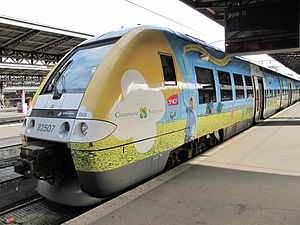
SNCF B 82500
B82500 på Gare de l'Est i Paris.
SNCF B 82500 er et hybrid multi-system elektro-diesel togsæt af AGC typen, bygget af Bombardier for SNCF. Det er stand til at operere med diesel-elektrisk traktion på ikke-elektrificerede strækninger og på 1,5 kV DC eller 25 kV 50 Hz vekselstrøm, hvor der er elektrificeret. Togtypen blev officielt lanceret i Troyes den 9. oktober 2007 for drift på TER Champagne-Ardenne linjerne.